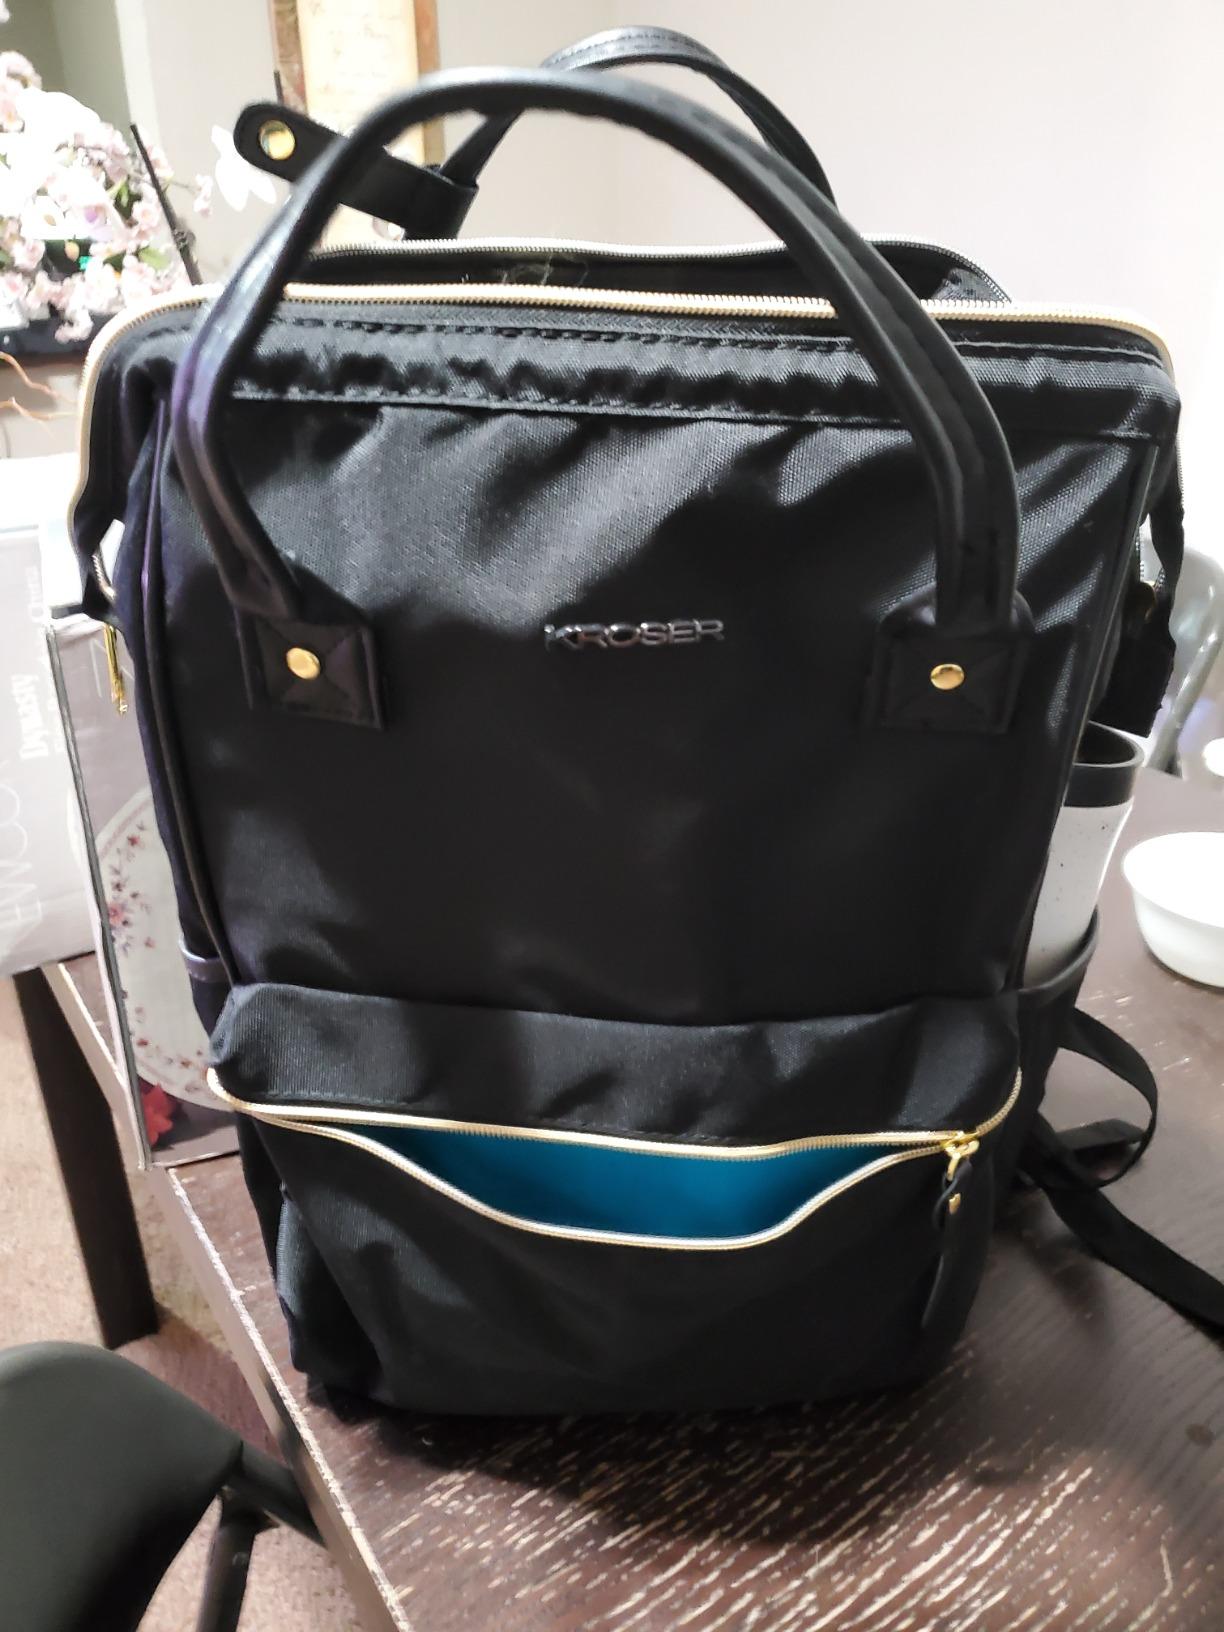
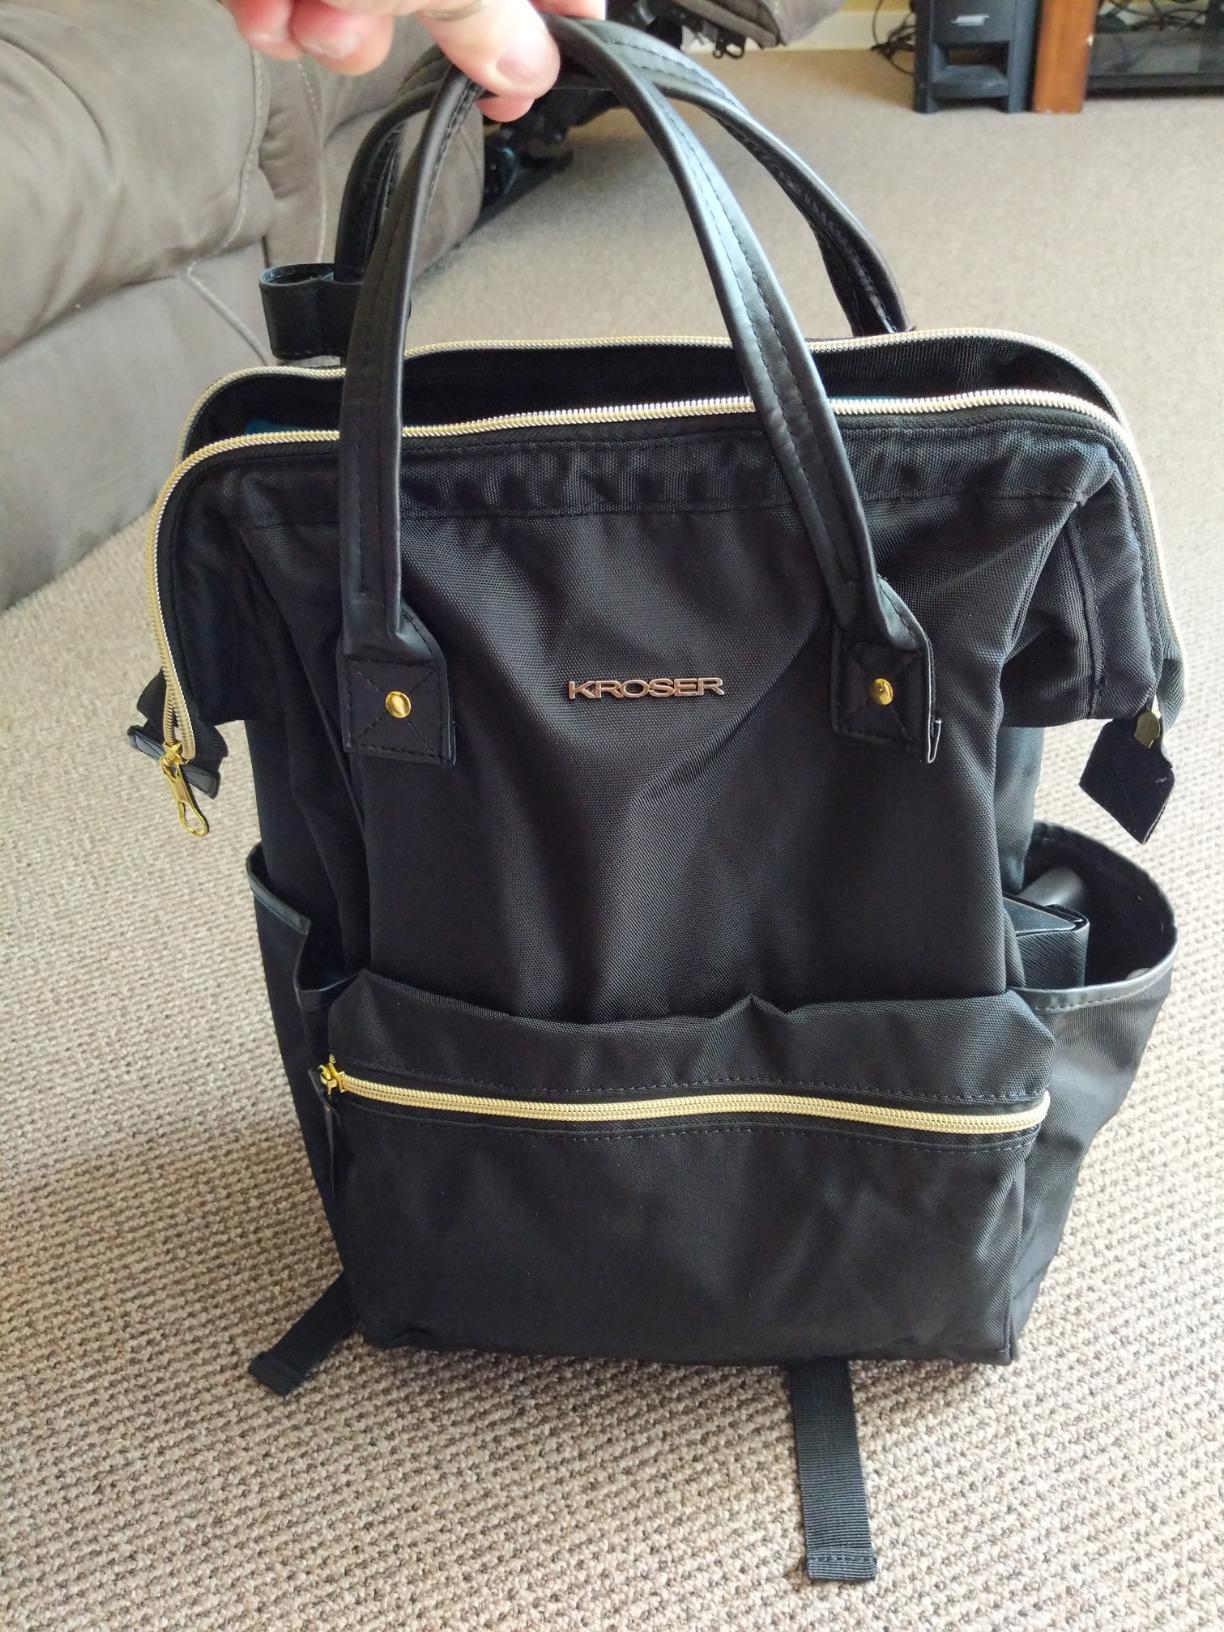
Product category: bag
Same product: yes